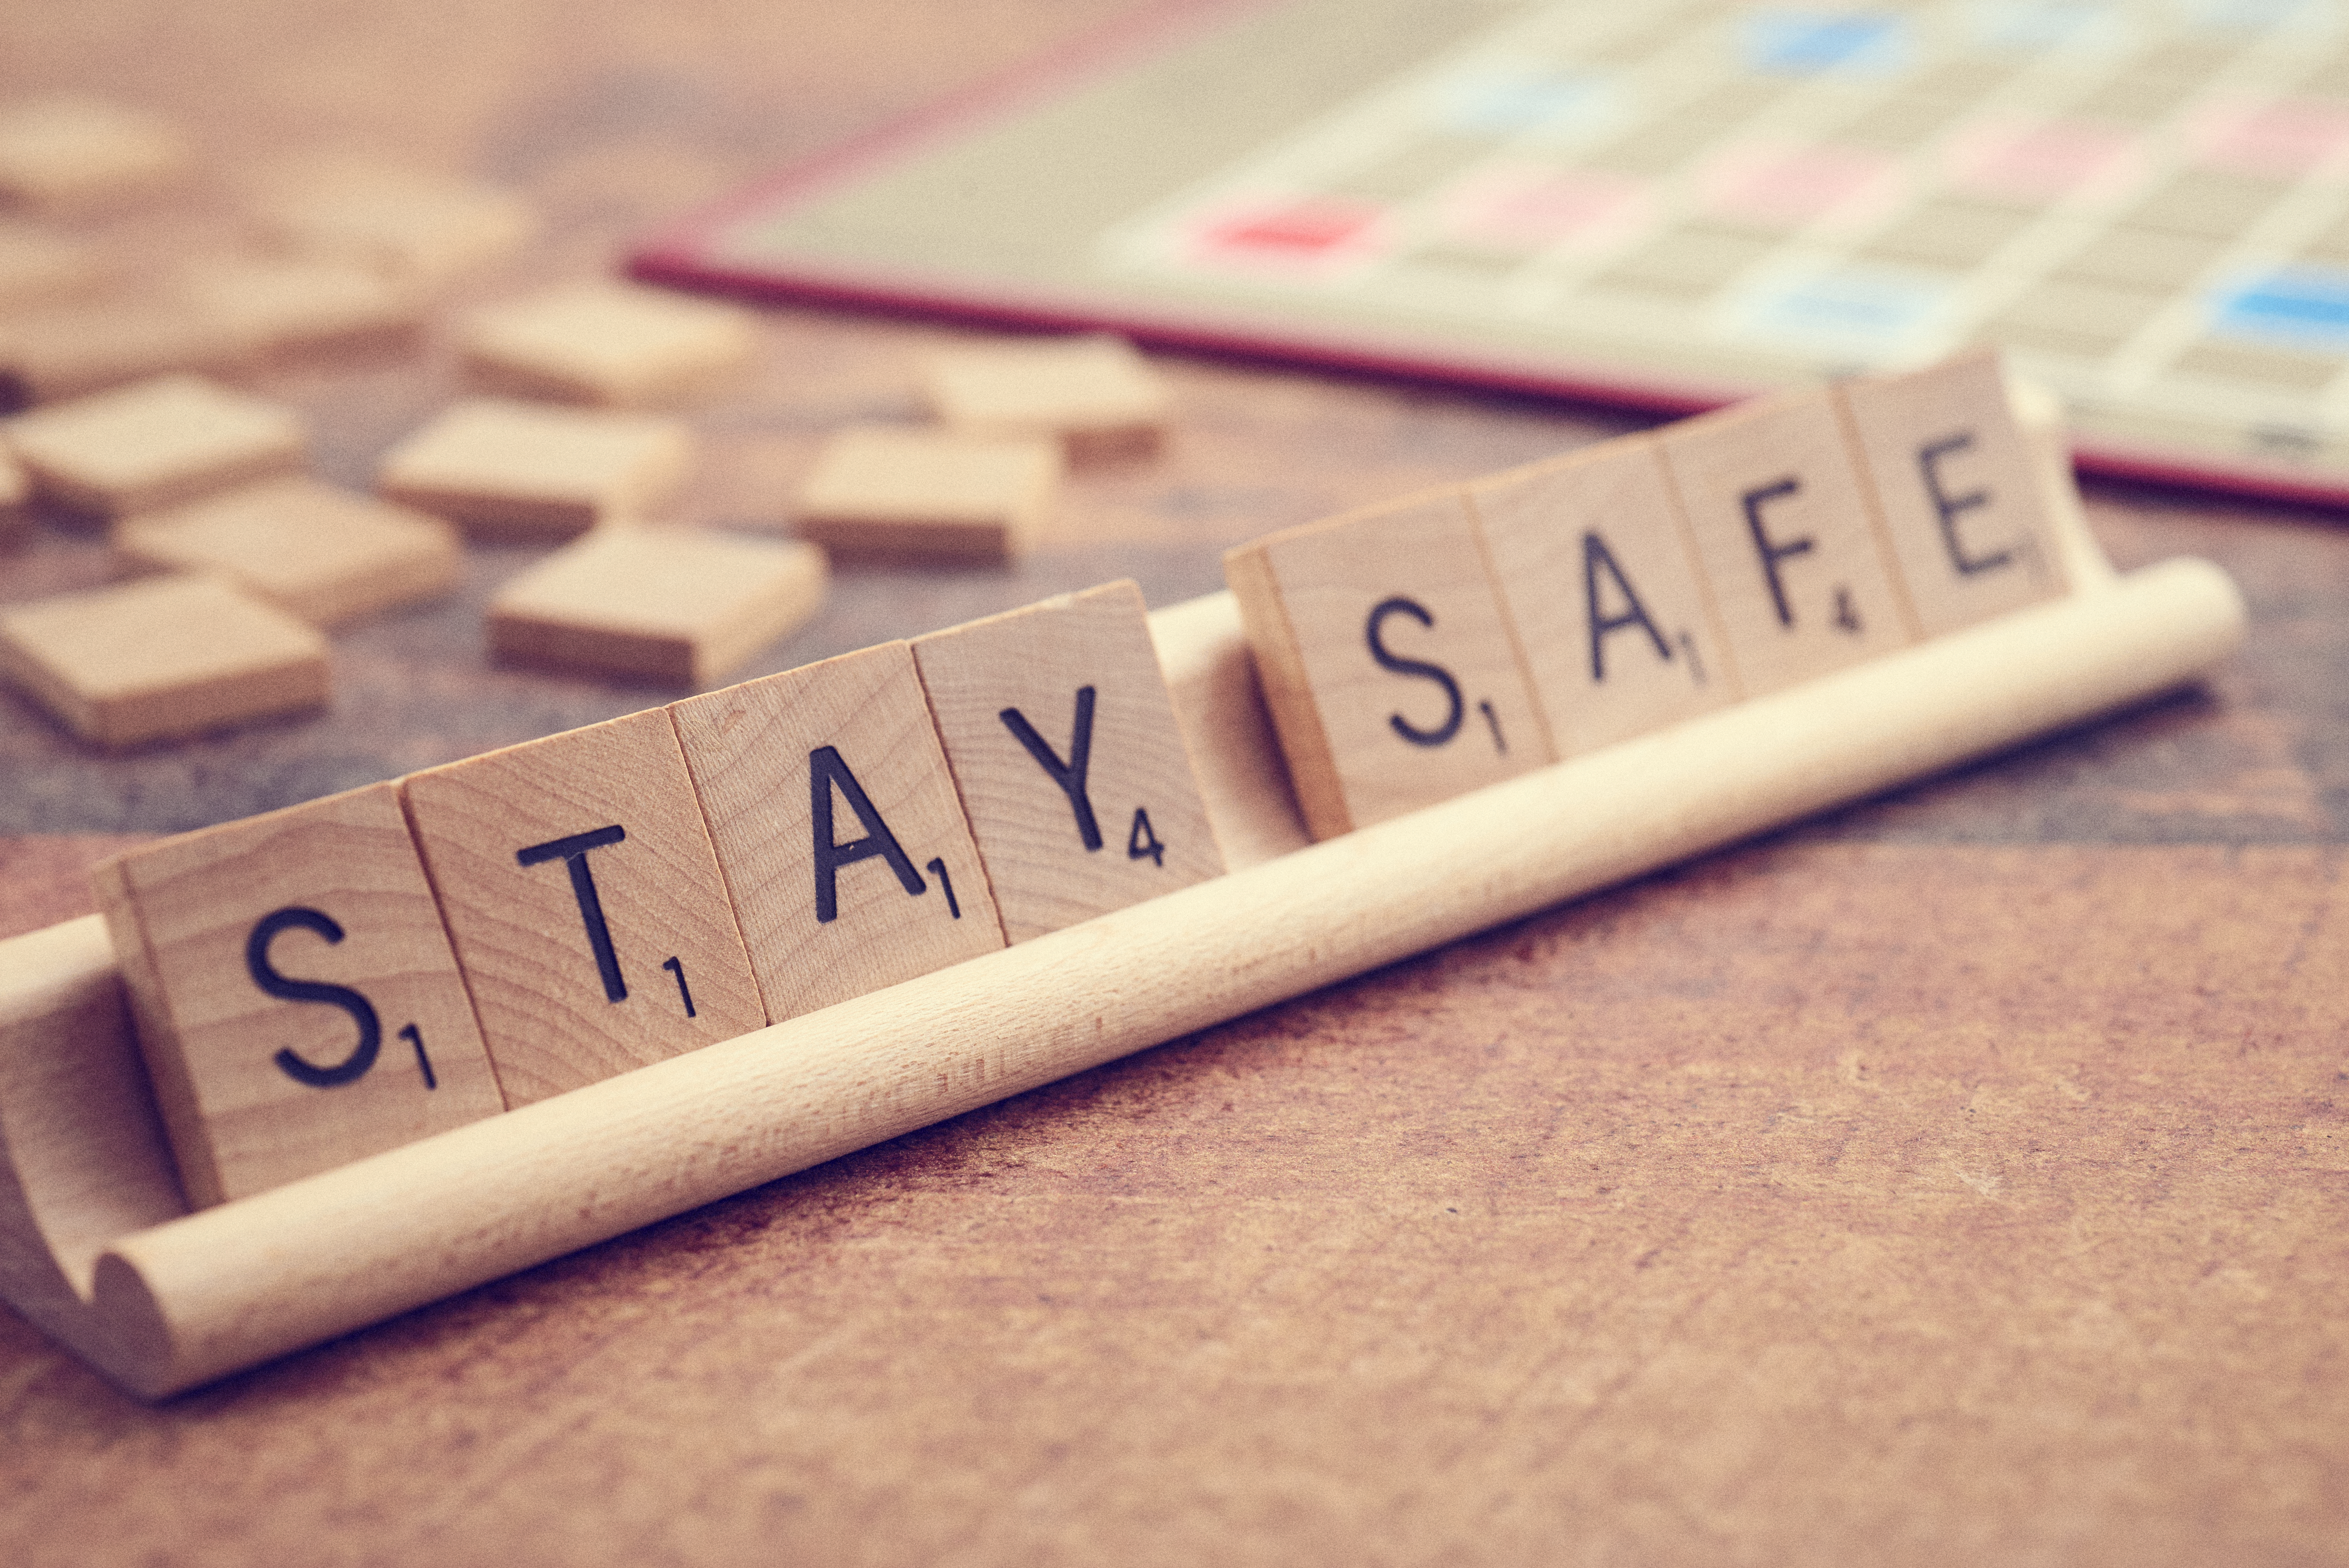
text, font, number, Material property, smile, office equipment